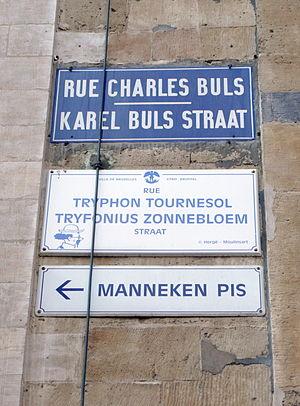
Tryphon Tournesol, ordinairement appelé « Monsieur Tournesol » puis Professeur Tournesol, est un personnage fictif, grand scientifique et inventeur. Il est l'un des personnages principaux des Aventures de Tintin par Hergé.